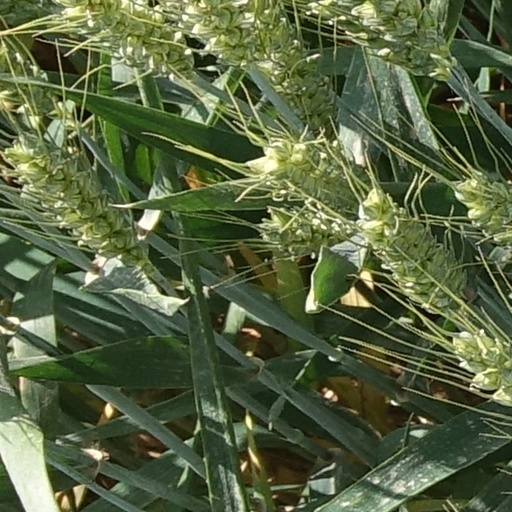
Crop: wheat